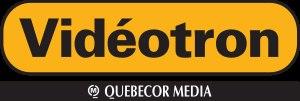
Vidéotron S.E.N.C, fondée en 1964, est l'une des principales compagnies de télécommunications du Canada. Elle est active dans les domaines de la câblodistribution, de l'accès Internet, de la téléphonie par câble et de la téléphonie sans-fil dans la plupart des marchés résidentiels et commerciaux du Québec, et aussi des villages de l'Ontario. Elle est une filiale de Québecor Média.
Cet article traite des événements qui se sont produits durant l'année 2000 au Québec.